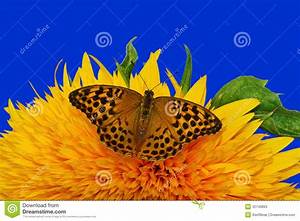
Label: farfalla